Freedom High School (Pennsylvania)

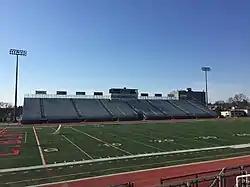
Freedom High School football team's home field, BASD Stadium, a 14,000 capacity stadium in Bethlehem that is one of the largest high school stadiums in the state

Freedom High School competes athletically in the Eastern Pennsylvania Conference (EPC) in the District XI division of the Pennsylvania Interscholastic Athletic Association. The school holds the record for the most Lehigh Valley Conference championships in boys volleyball.